LNWR Lady of the Lake class

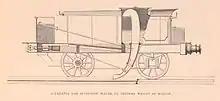
The "apparatus for supplying water to tenders whilst in motion", as illustrated in the exhibition's catalogue.

Later that year, in the 1862 International Exhibition, The LNWR exhibited a locomotive and tender fitted with the "Apparatus for supplying water to tenders whilst in motion". The catalogue made note that this was the same class that ran the "American express" on 7 January, but the locomotive selected was No. 531 "Lady of the Lake", rather than "Watt" itself. The "Lady of the Lake" was awarded a bronze medal, and the entire class became known to many as the "Lady of the Lake" class.